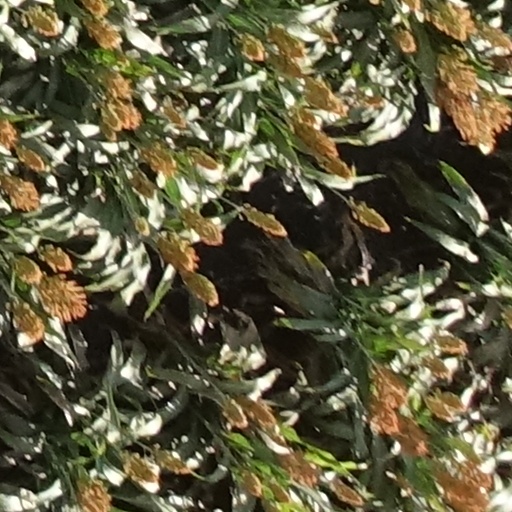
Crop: sorghum